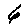
Label: 6